Mauritius

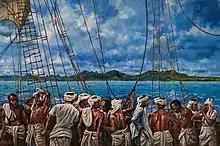
First indentured Indian workers (1834)

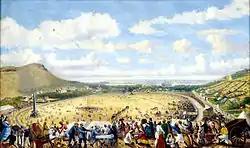
Champ de Mars Racecourse, Port Louis, 1880

The British administration, which began with Sir Robert Farquhar as its first governor, oversaw rapid social and economic changes. However, it was tainted by the Ratsitatane episode. Ratsitatane, nephew of King Radama of Madagascar, was brought to Mauritius as a political prisoner. He managed to escape from prison and plotted a rebellion that would free the island's slaves. He was betrayed by his associate Laizaf and was caught by a group of militiamen and summarily executed.